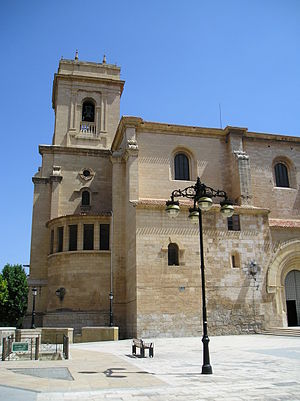
Albacete
Katedralen i Albacete
Albacete er en by i regionen Castilla-La Mancha i det syd-centrale Spanien, med et indbyggertal på cirka 165.000. Byen ligger ca. 200 kilometer sydøst for landets hovedstad, Madrid.